Little Belt affair

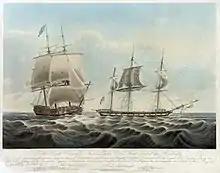
"President" and HMS "Little Belt"

"President" sailed on to New York City, and "Little Belt" went to the North America Station in Halifax, Nova Scotia, escorted by . The British and American governments argued about the encounter for months. Rodgers insisted that he had mistaken the sloop for a frigate and was adamant that Bingham had fired first. The Admiralty expressed their confidence in Bingham and promoted him to post-captain on 7 February 1812.